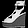
Label: Sandal